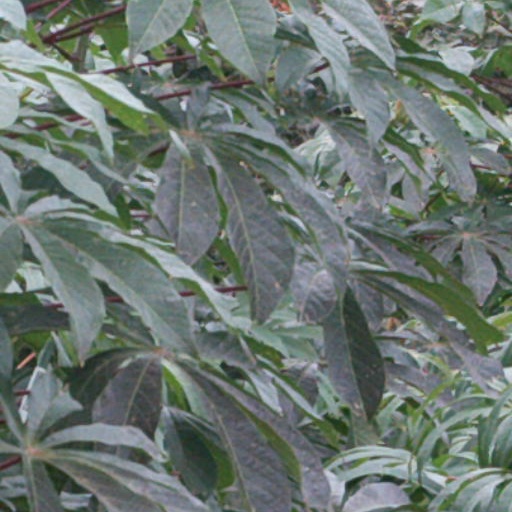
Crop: cassava